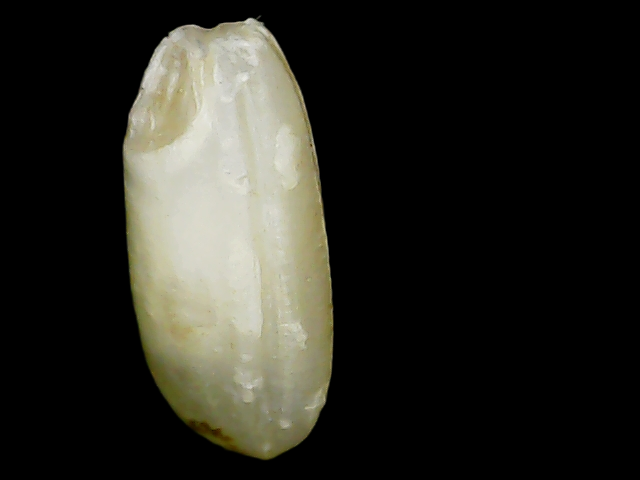
Rice variety: Binadhan10